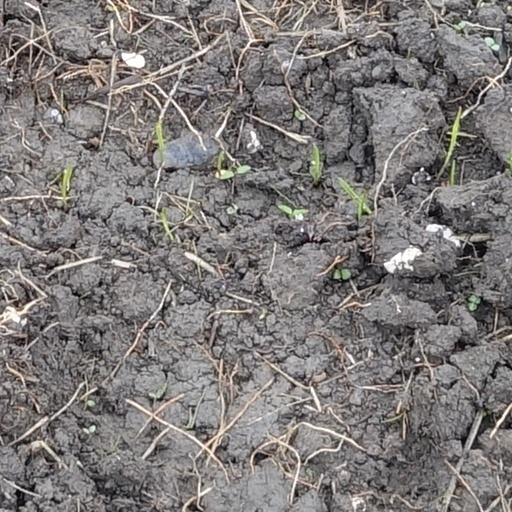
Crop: wheat